Atar Department

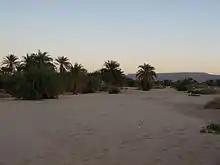
Palm trees near the town of Atar.

Atar is a department of the Adrar Region in western Mauritania. The capital lies at Atar. The other villages in the department are Ain Ehel Taya, Tawaz, Azougui and Choum.